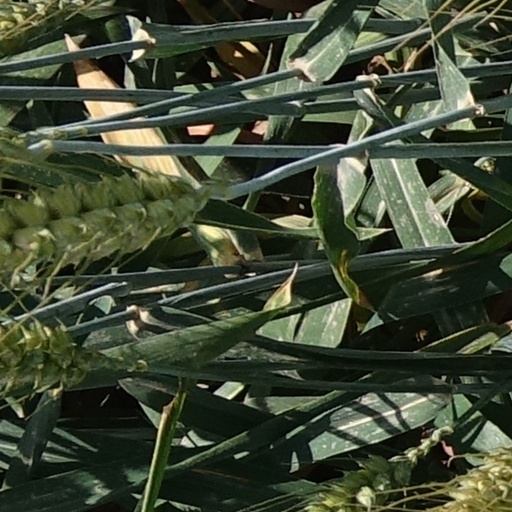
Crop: wheat